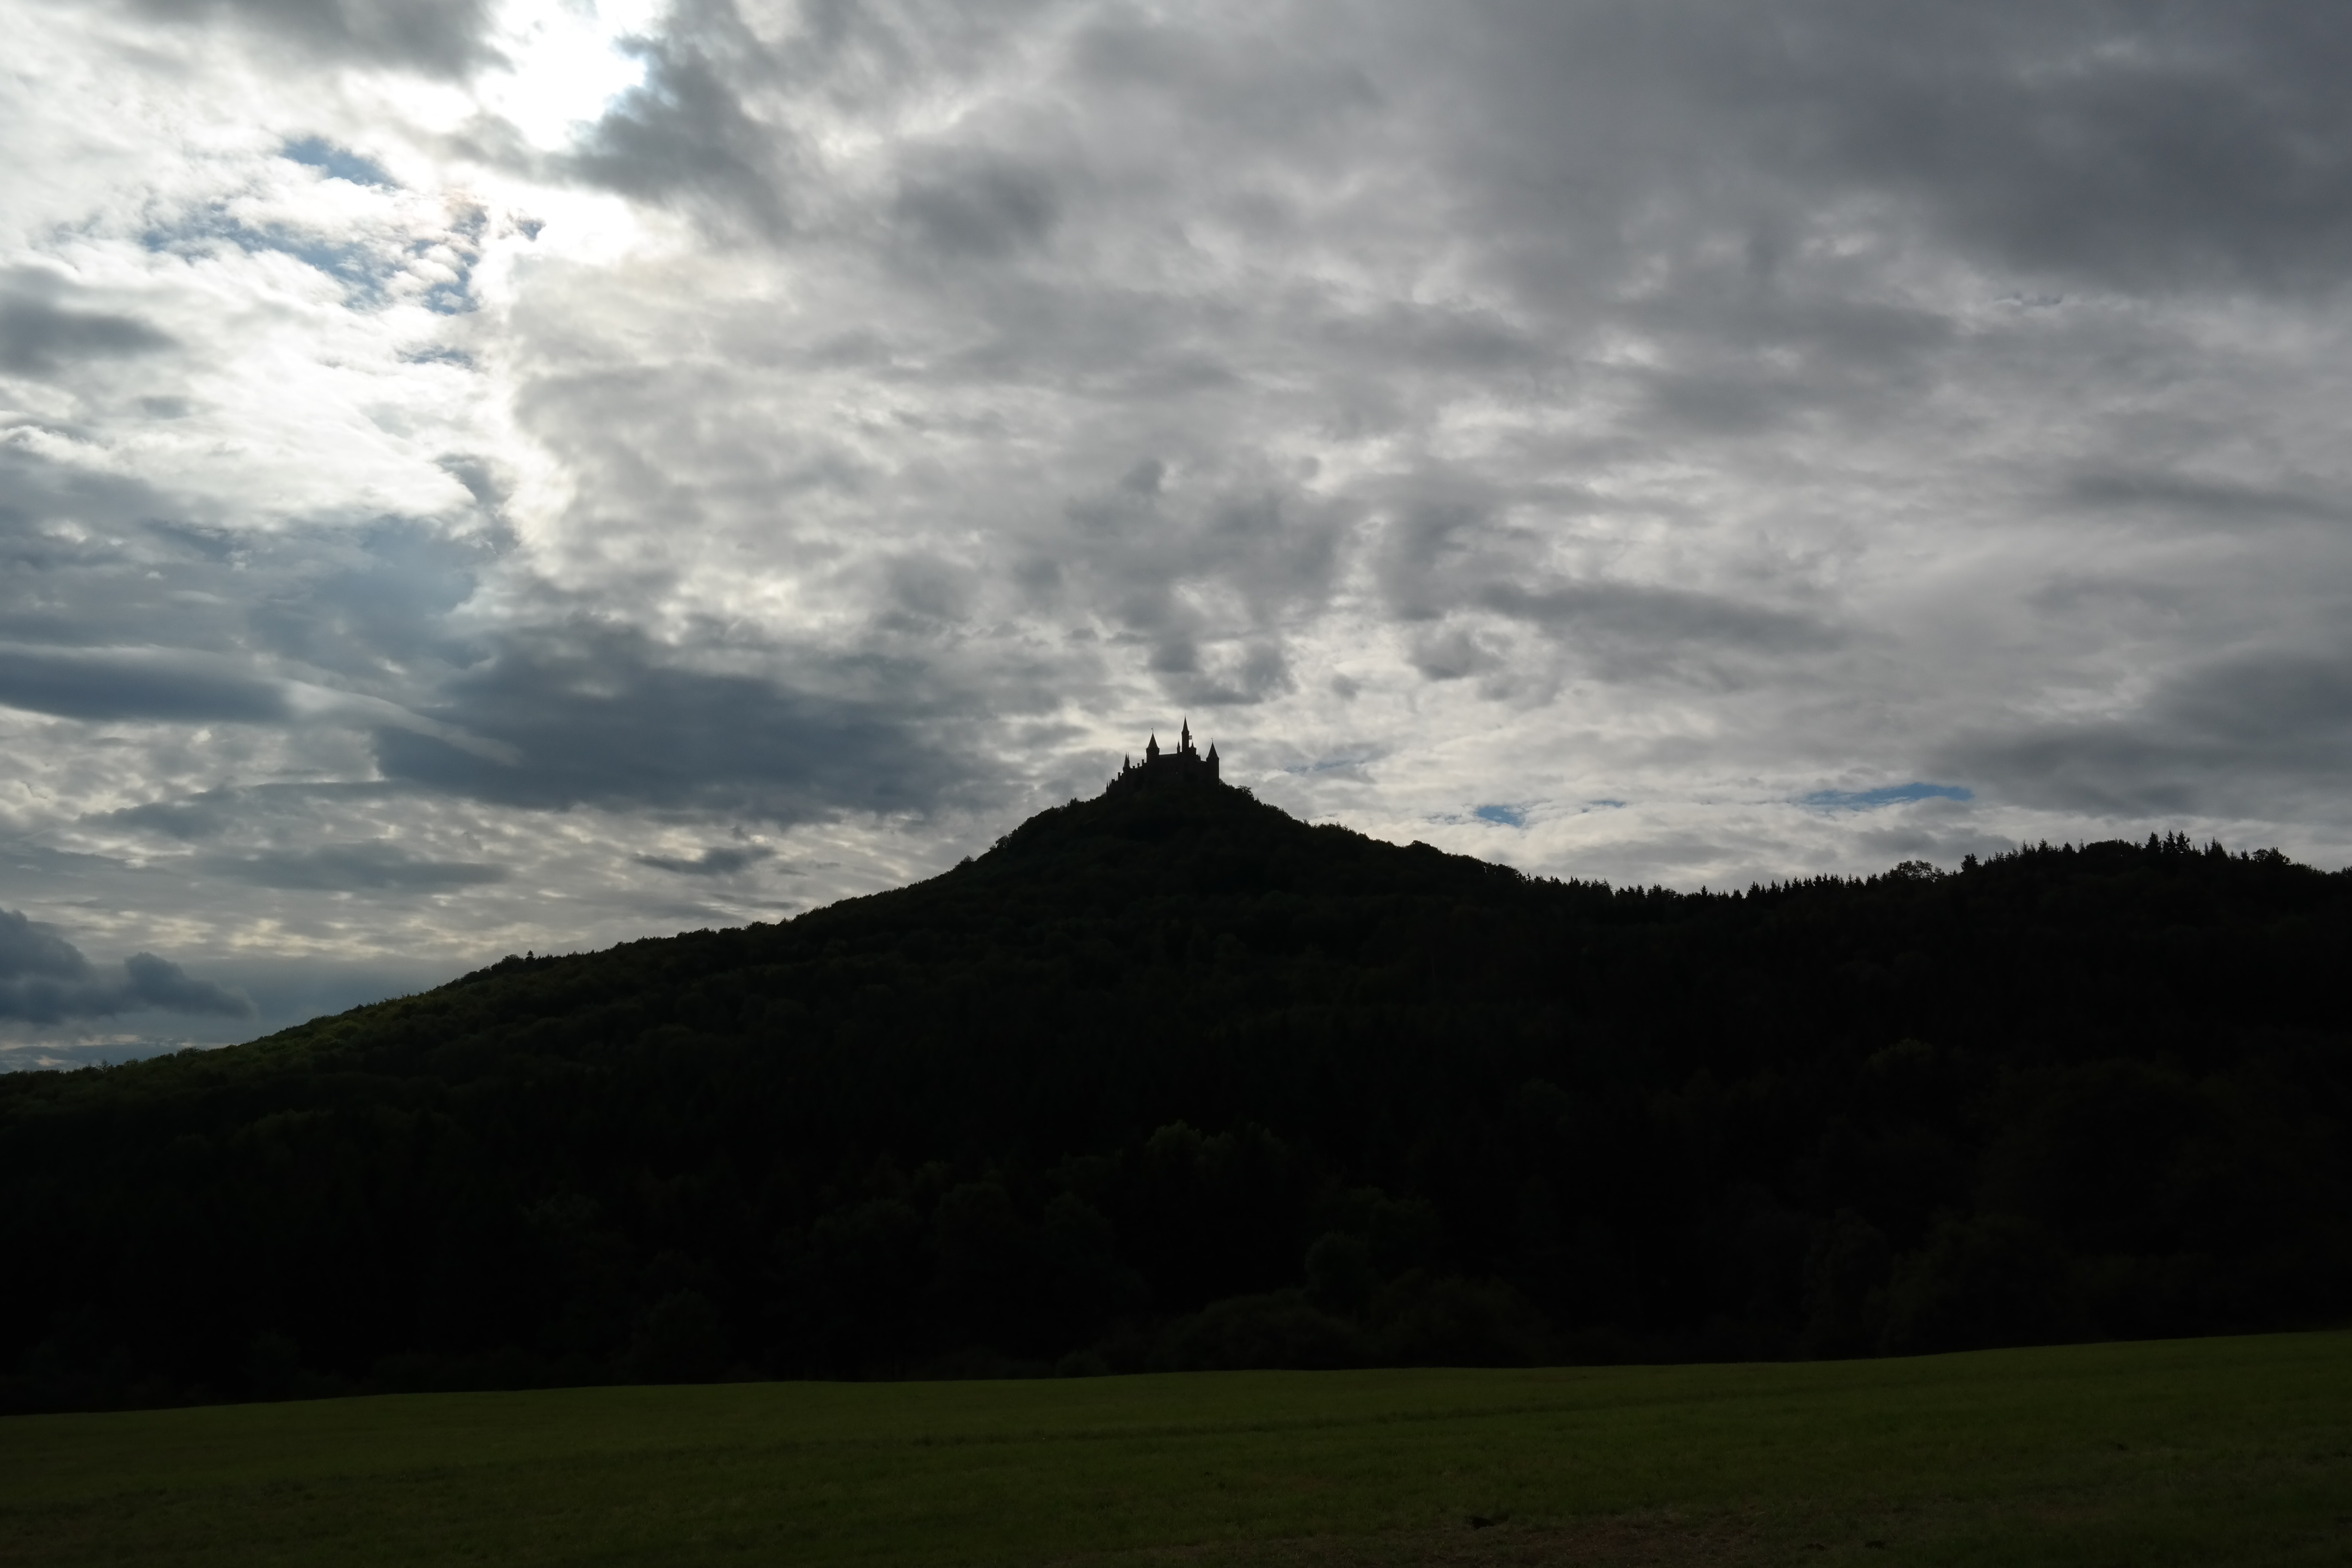
landscape, nature, horizon, silhouette, mountain, cloud, sky, meadow, sunlight, morning, hill, dawn, mountain range, dusk, castle, highland, plain, grassland, towering, plateau, rooms, eaves, loch, rural area, landform, swabian alb, baden wurttemberg, hohenzollern, hohenzollern castle, meteorological phenomenon, alb eaves, ancestral castle, summit castle, zollern, hechingen, zollernalb, geographical feature, atmospheric phenomenon, mountainous landforms, bisingen, imperial house of hohenzollern, mountain cone, zoller mountain, witness mountain